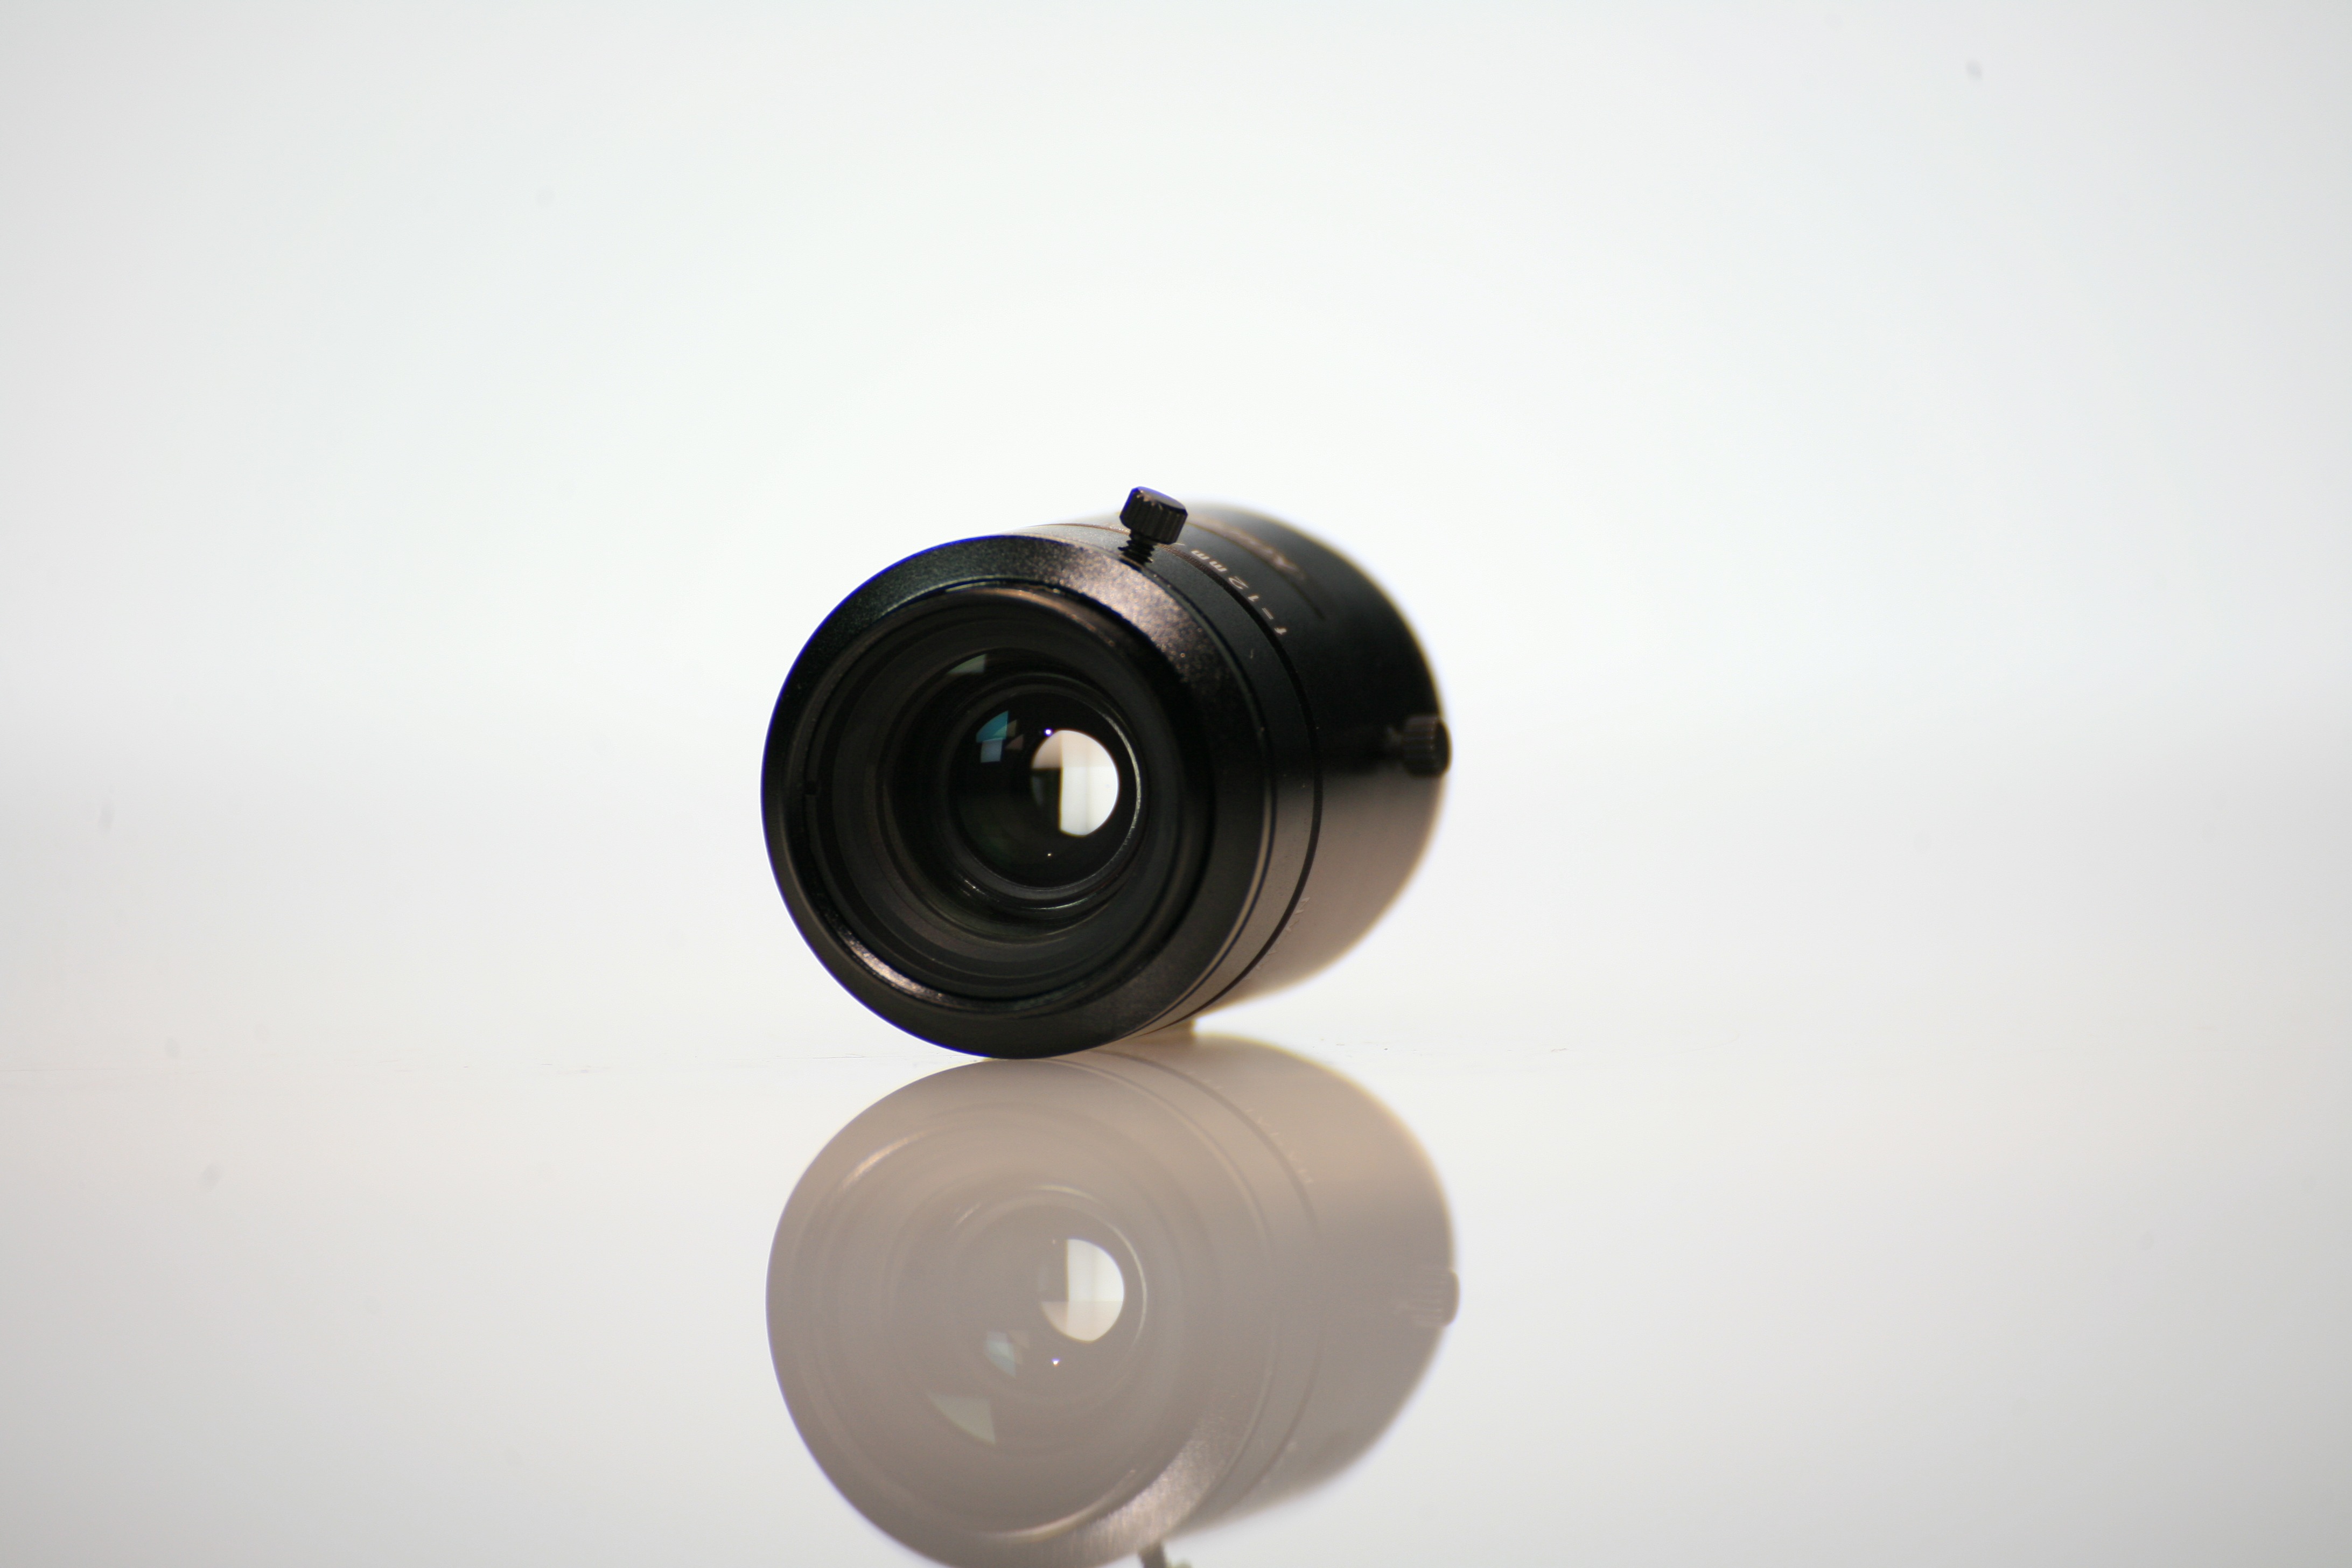
light, camera, photography, wheel, lense, lamp, lighting, product, focus, iris, camera lens, lenses, cam, magnifier, cameras optics, kowa, c mount